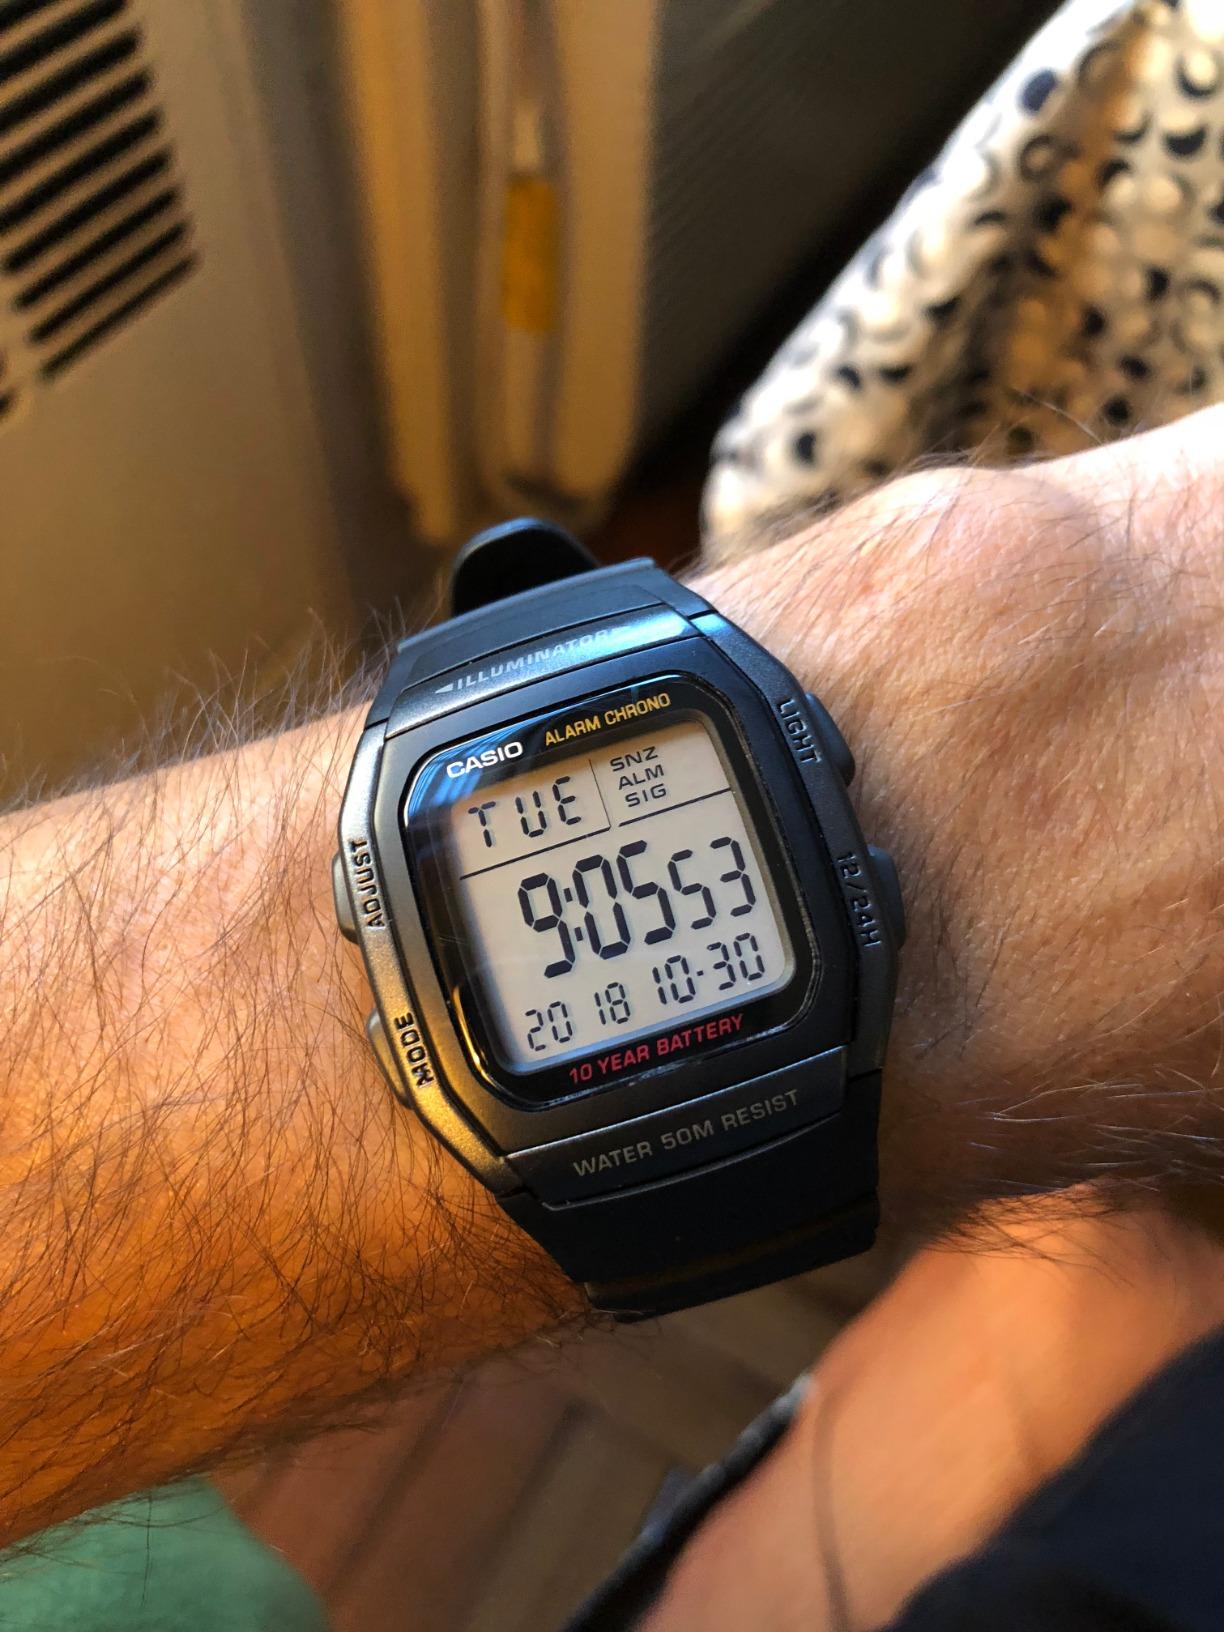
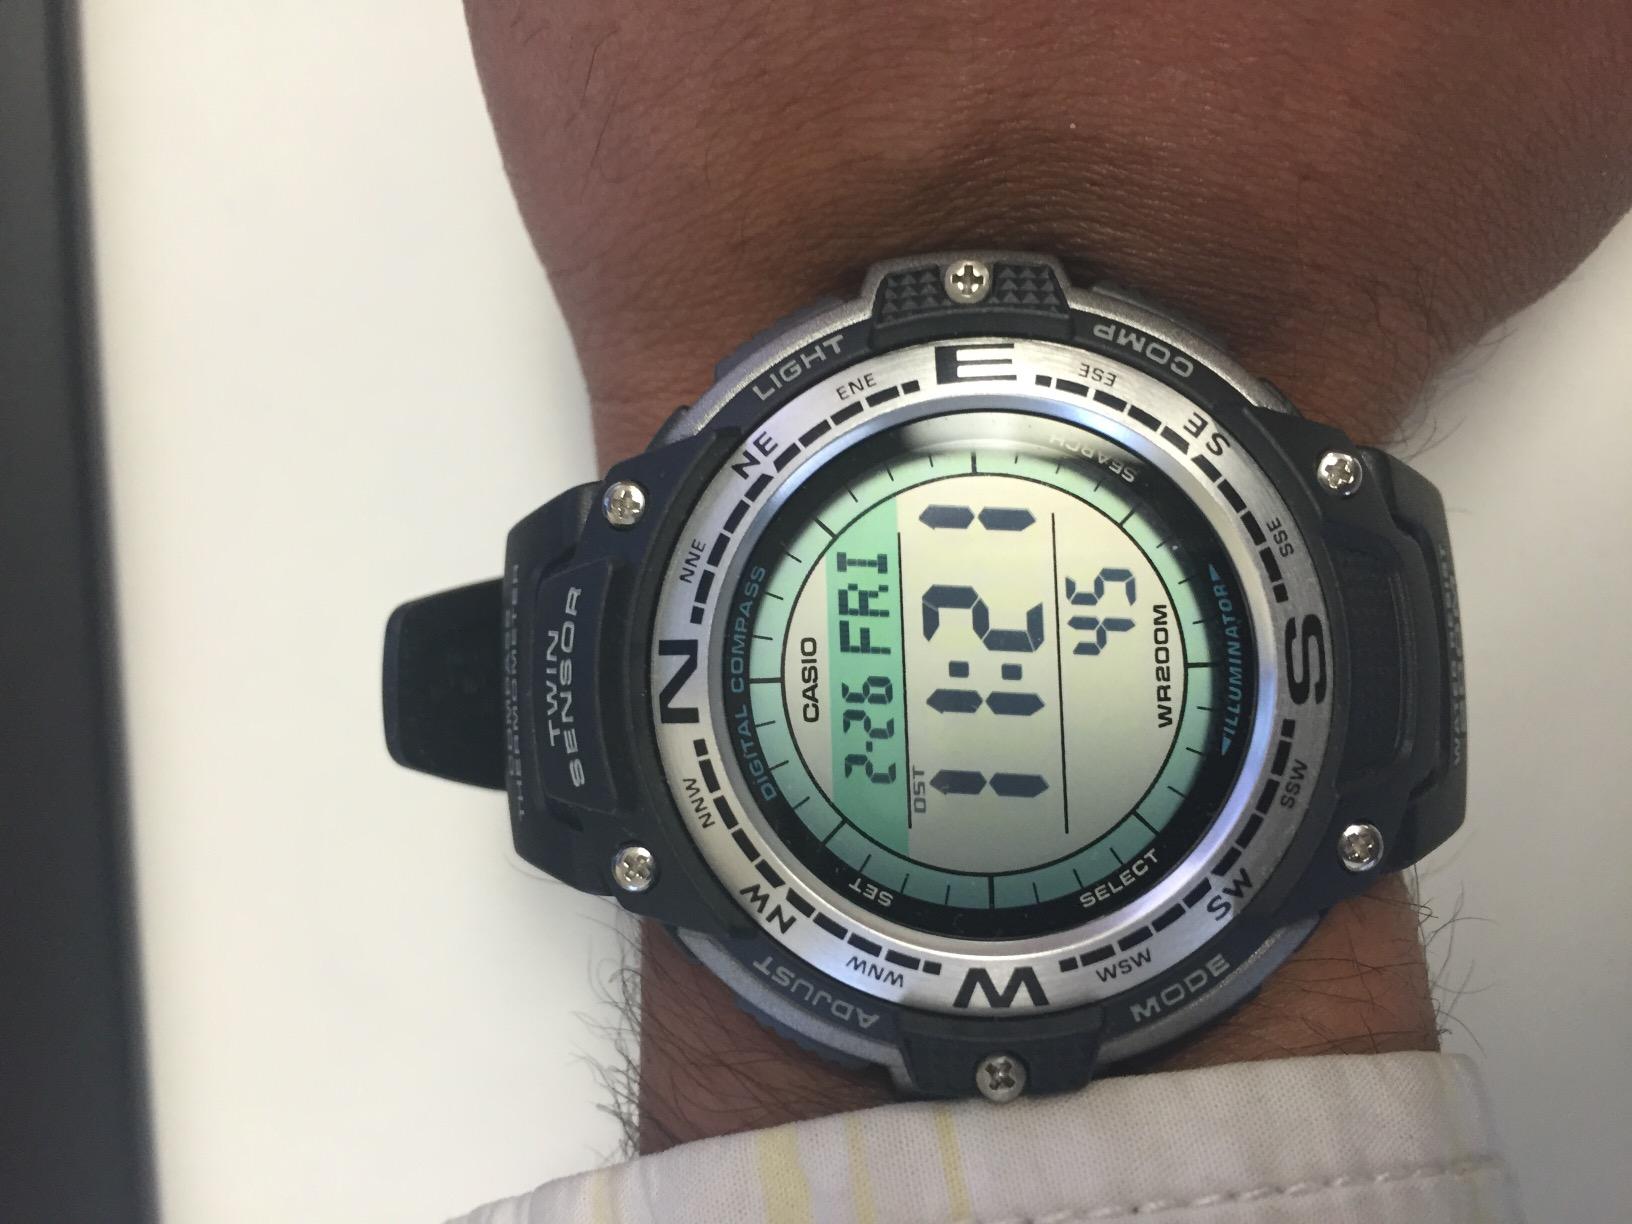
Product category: accessories_watch
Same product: no